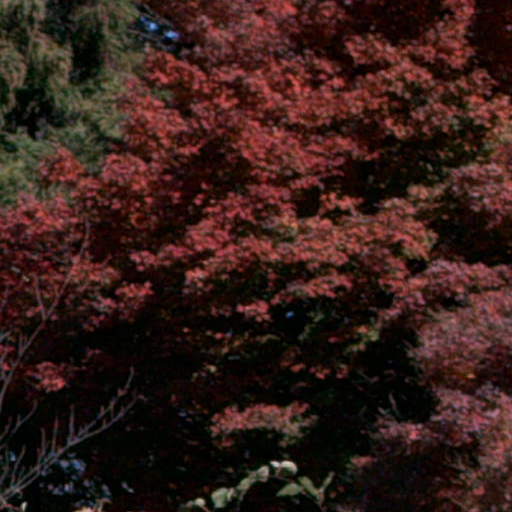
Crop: cassava